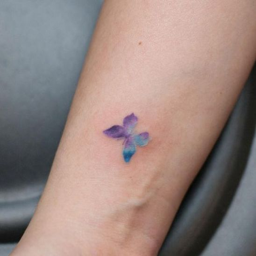
purple and blue butterfly on the arm